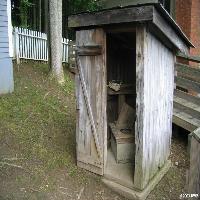
Weather: cloudy or overcast